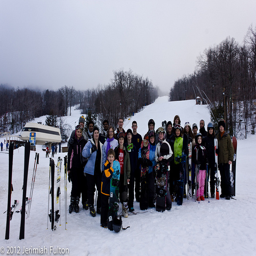
Group posing for a photo on a ski hill.
A large group of people standing outside by a ski slope.
A crowd of people stand together to take a group photograph.
A group of skiers and snowboarders pose for a picture before a ski slope.
A large group of people standing together in the snow.